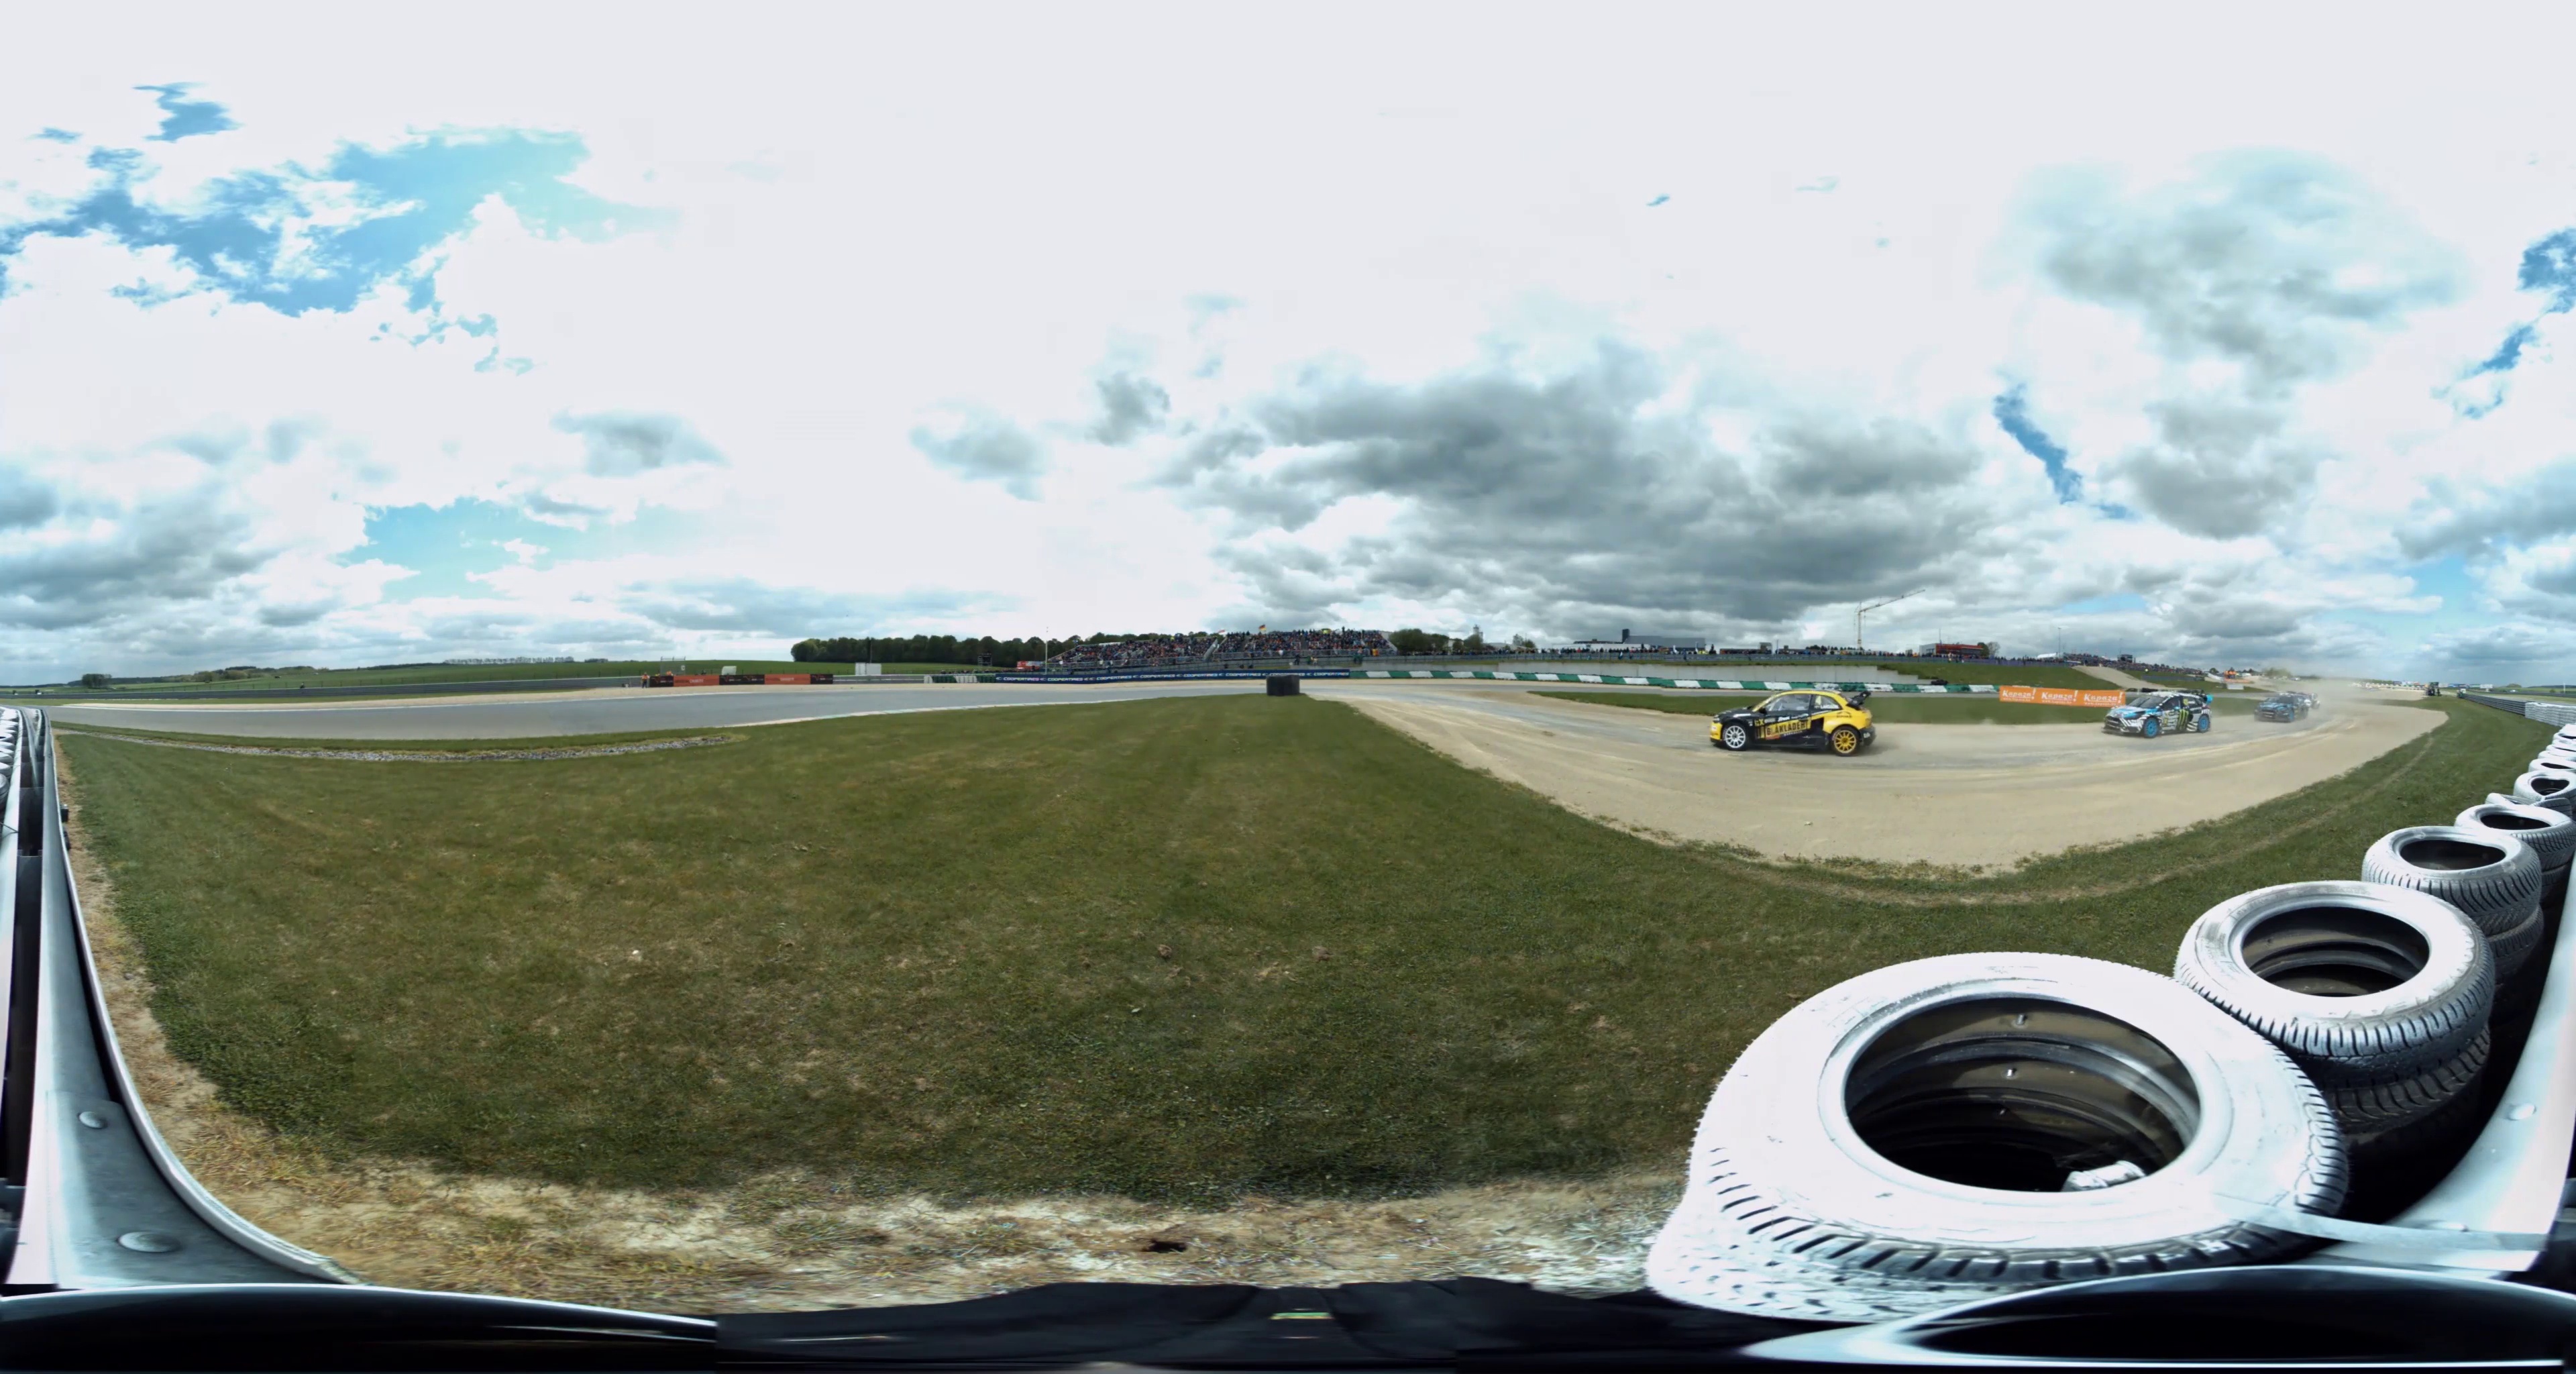
Referred object: the yellow rally car on the track